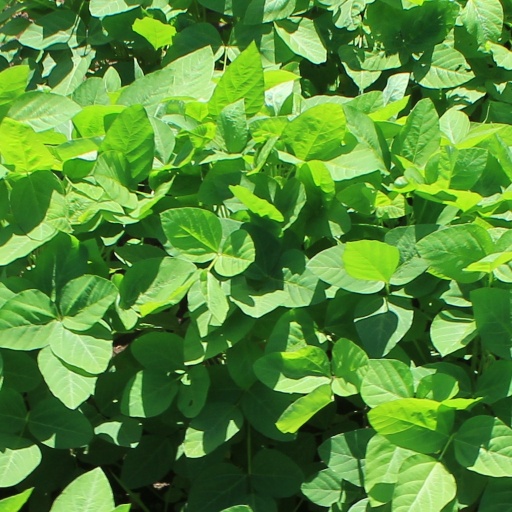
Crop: soybean